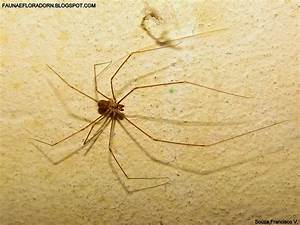
Label: ragno